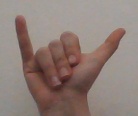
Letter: ya